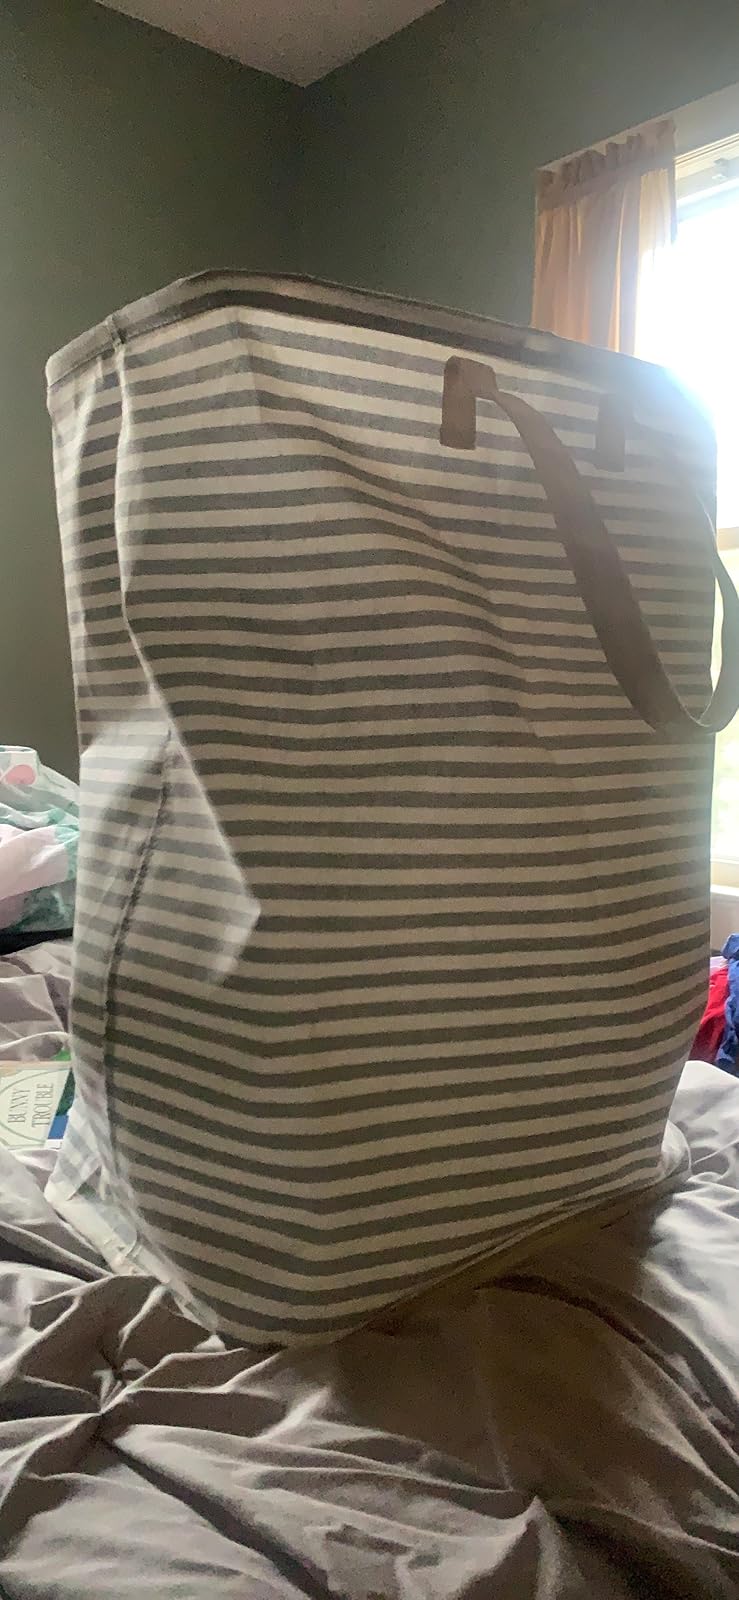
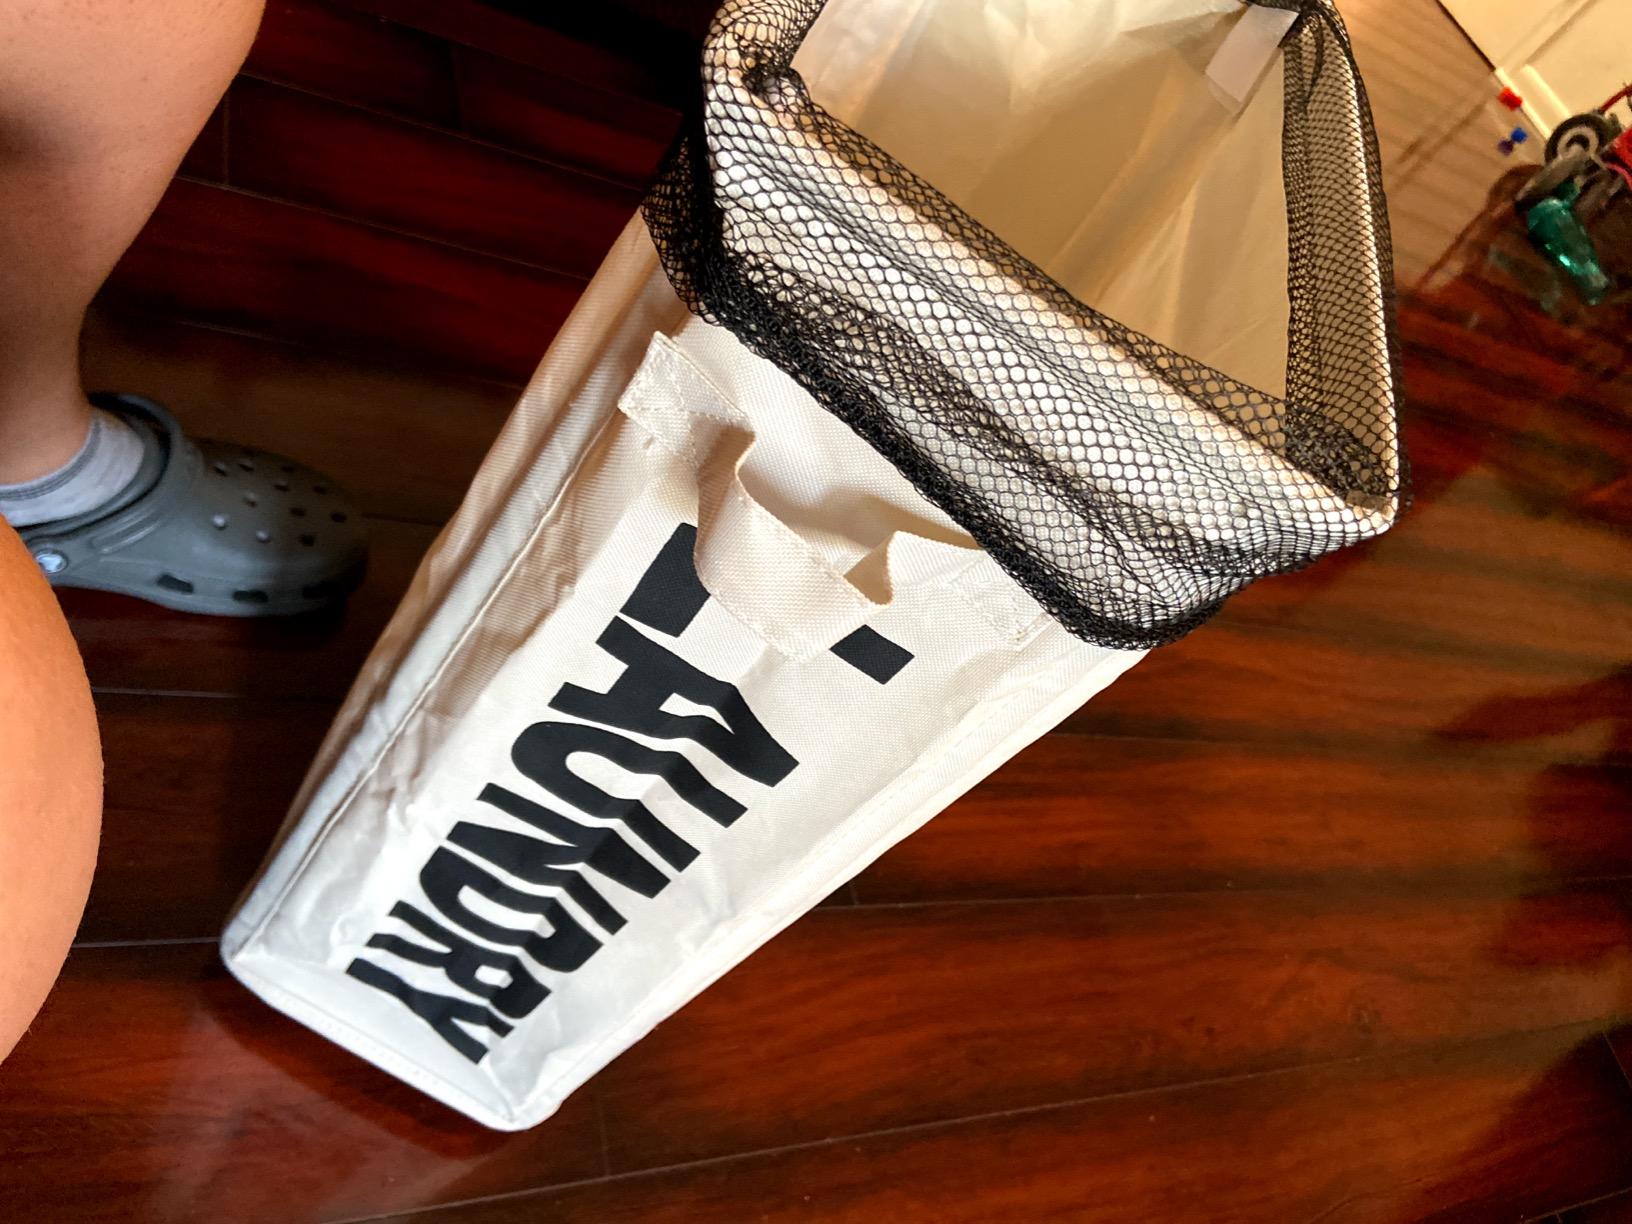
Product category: items_hamper
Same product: no